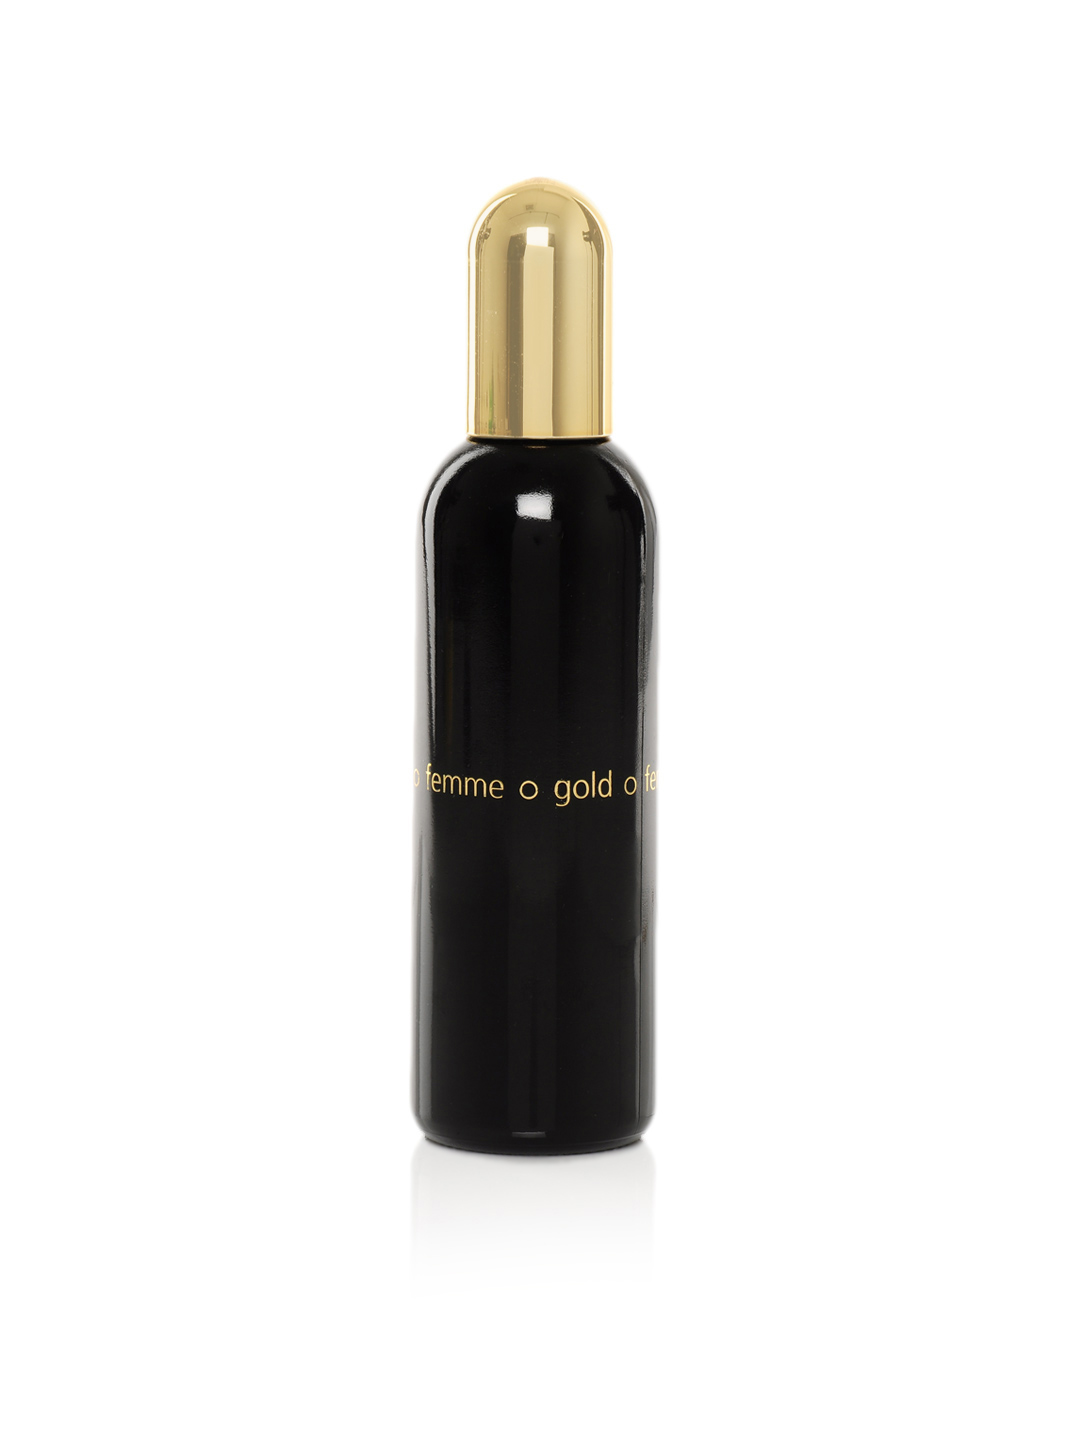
Colour Me Women Gold Perfume
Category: Personal Care / Fragrance / Perfume and Body Mist
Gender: Women
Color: Black
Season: Spring 2017
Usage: Casual